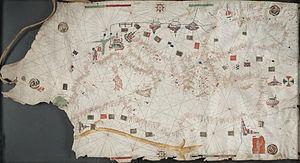
Pere Rossell, également connu comme Petrus Roselli est un cartographe majorquin, celui dont on a conservé le plus de cartes. Il suit les conventions cartographiques et décoratives de l'école majorquine.